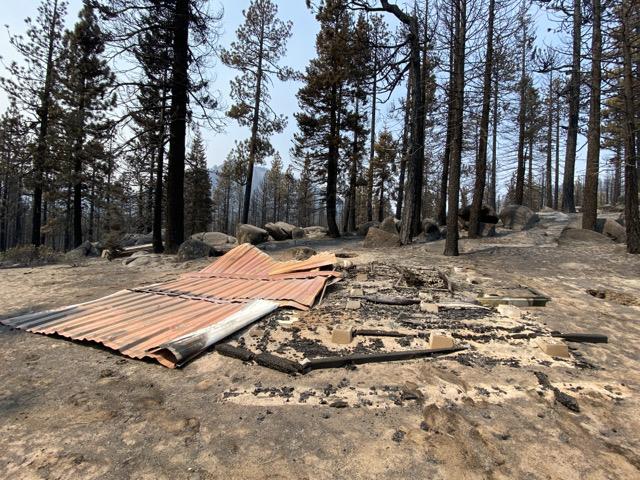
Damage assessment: destroyed